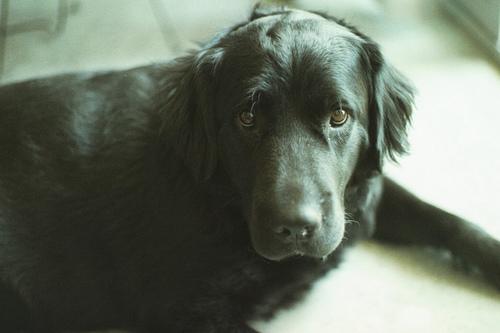
Breed: newfoundland